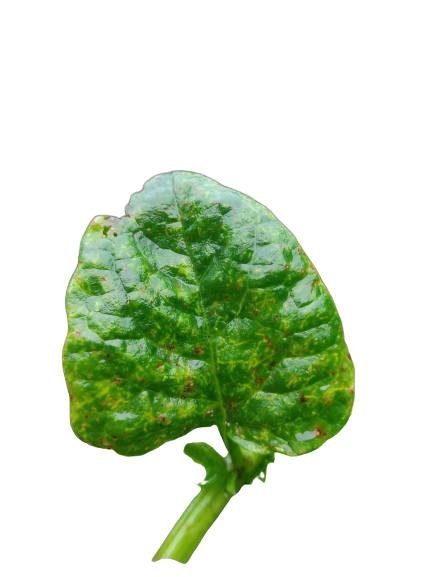
Label: Bacterial-Spot